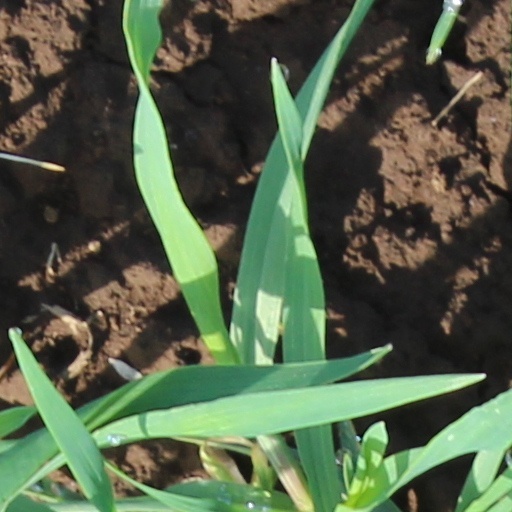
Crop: wheat